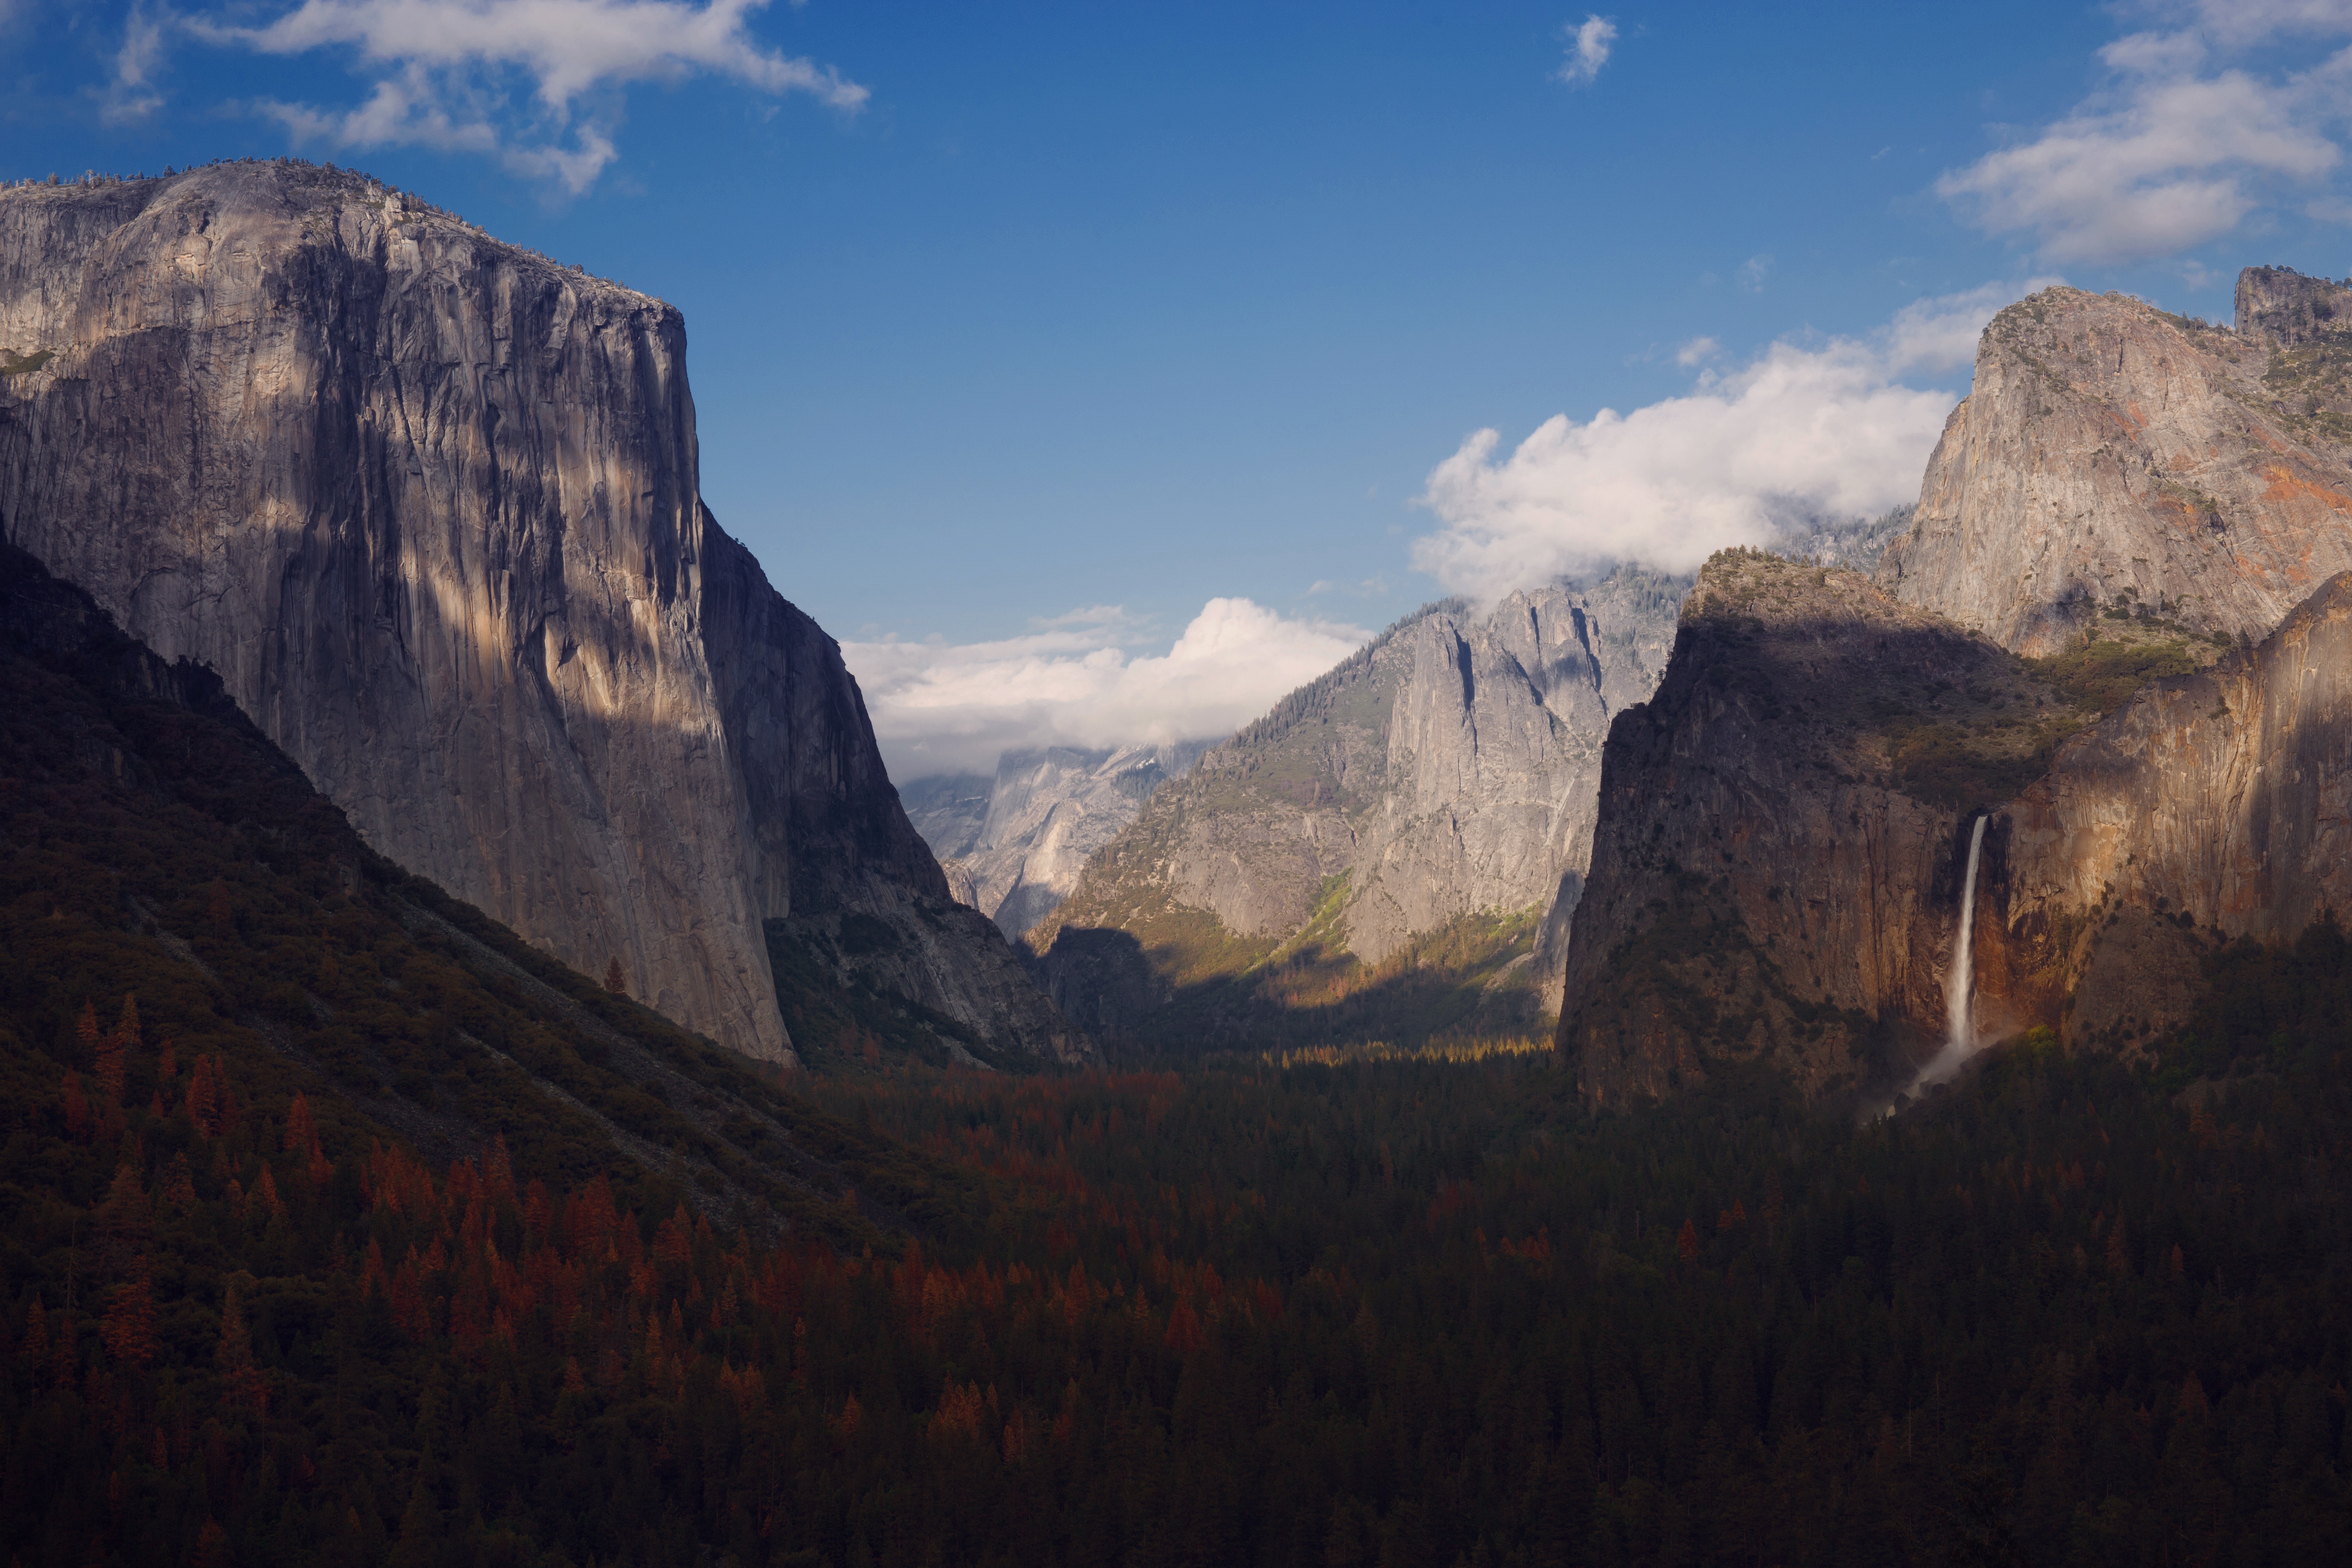
landscape, nature, forest, rock, waterfall, wilderness, mountain, valley, mountain range, yosemite, canyon, terrain, national park, geology, plateau, landform, geographical feature, mountainous landforms